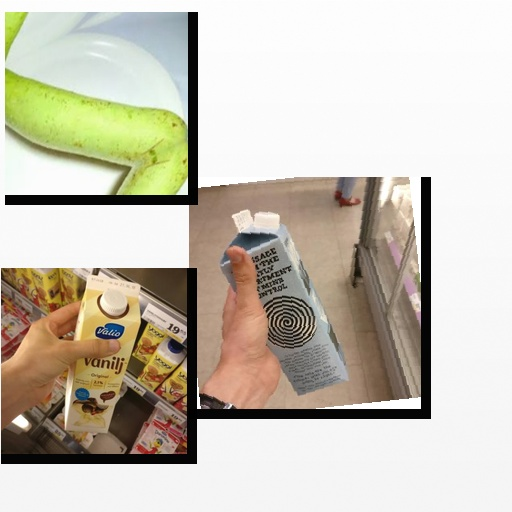
Food items: bottle_gourd, vanilla_yogurt, oat_milk